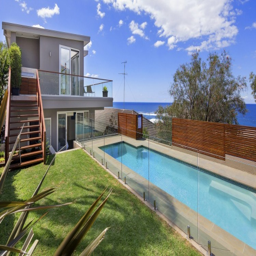
is a contemporary home over levels .